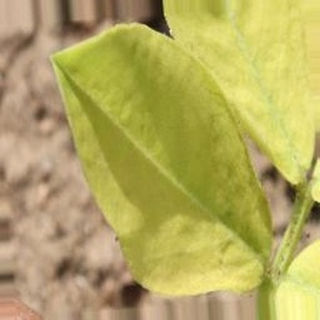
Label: groundnut_nutrition_deficiency